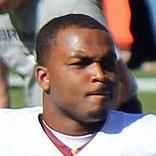
Age: 22